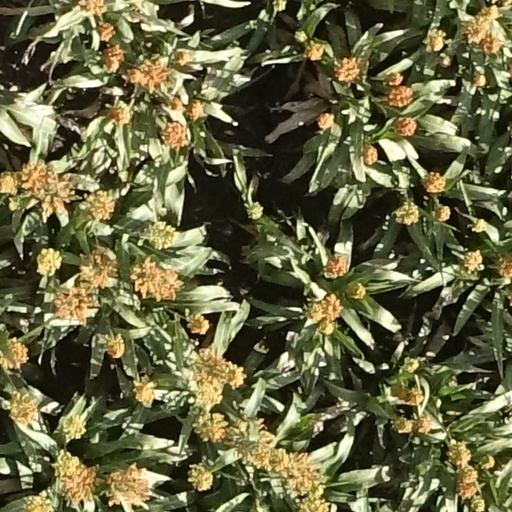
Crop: sorghum